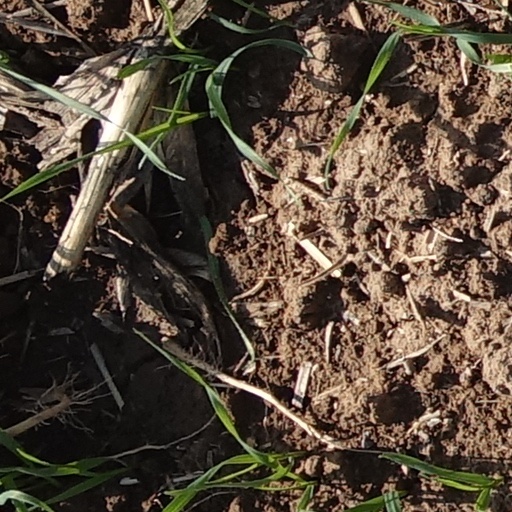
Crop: wheat